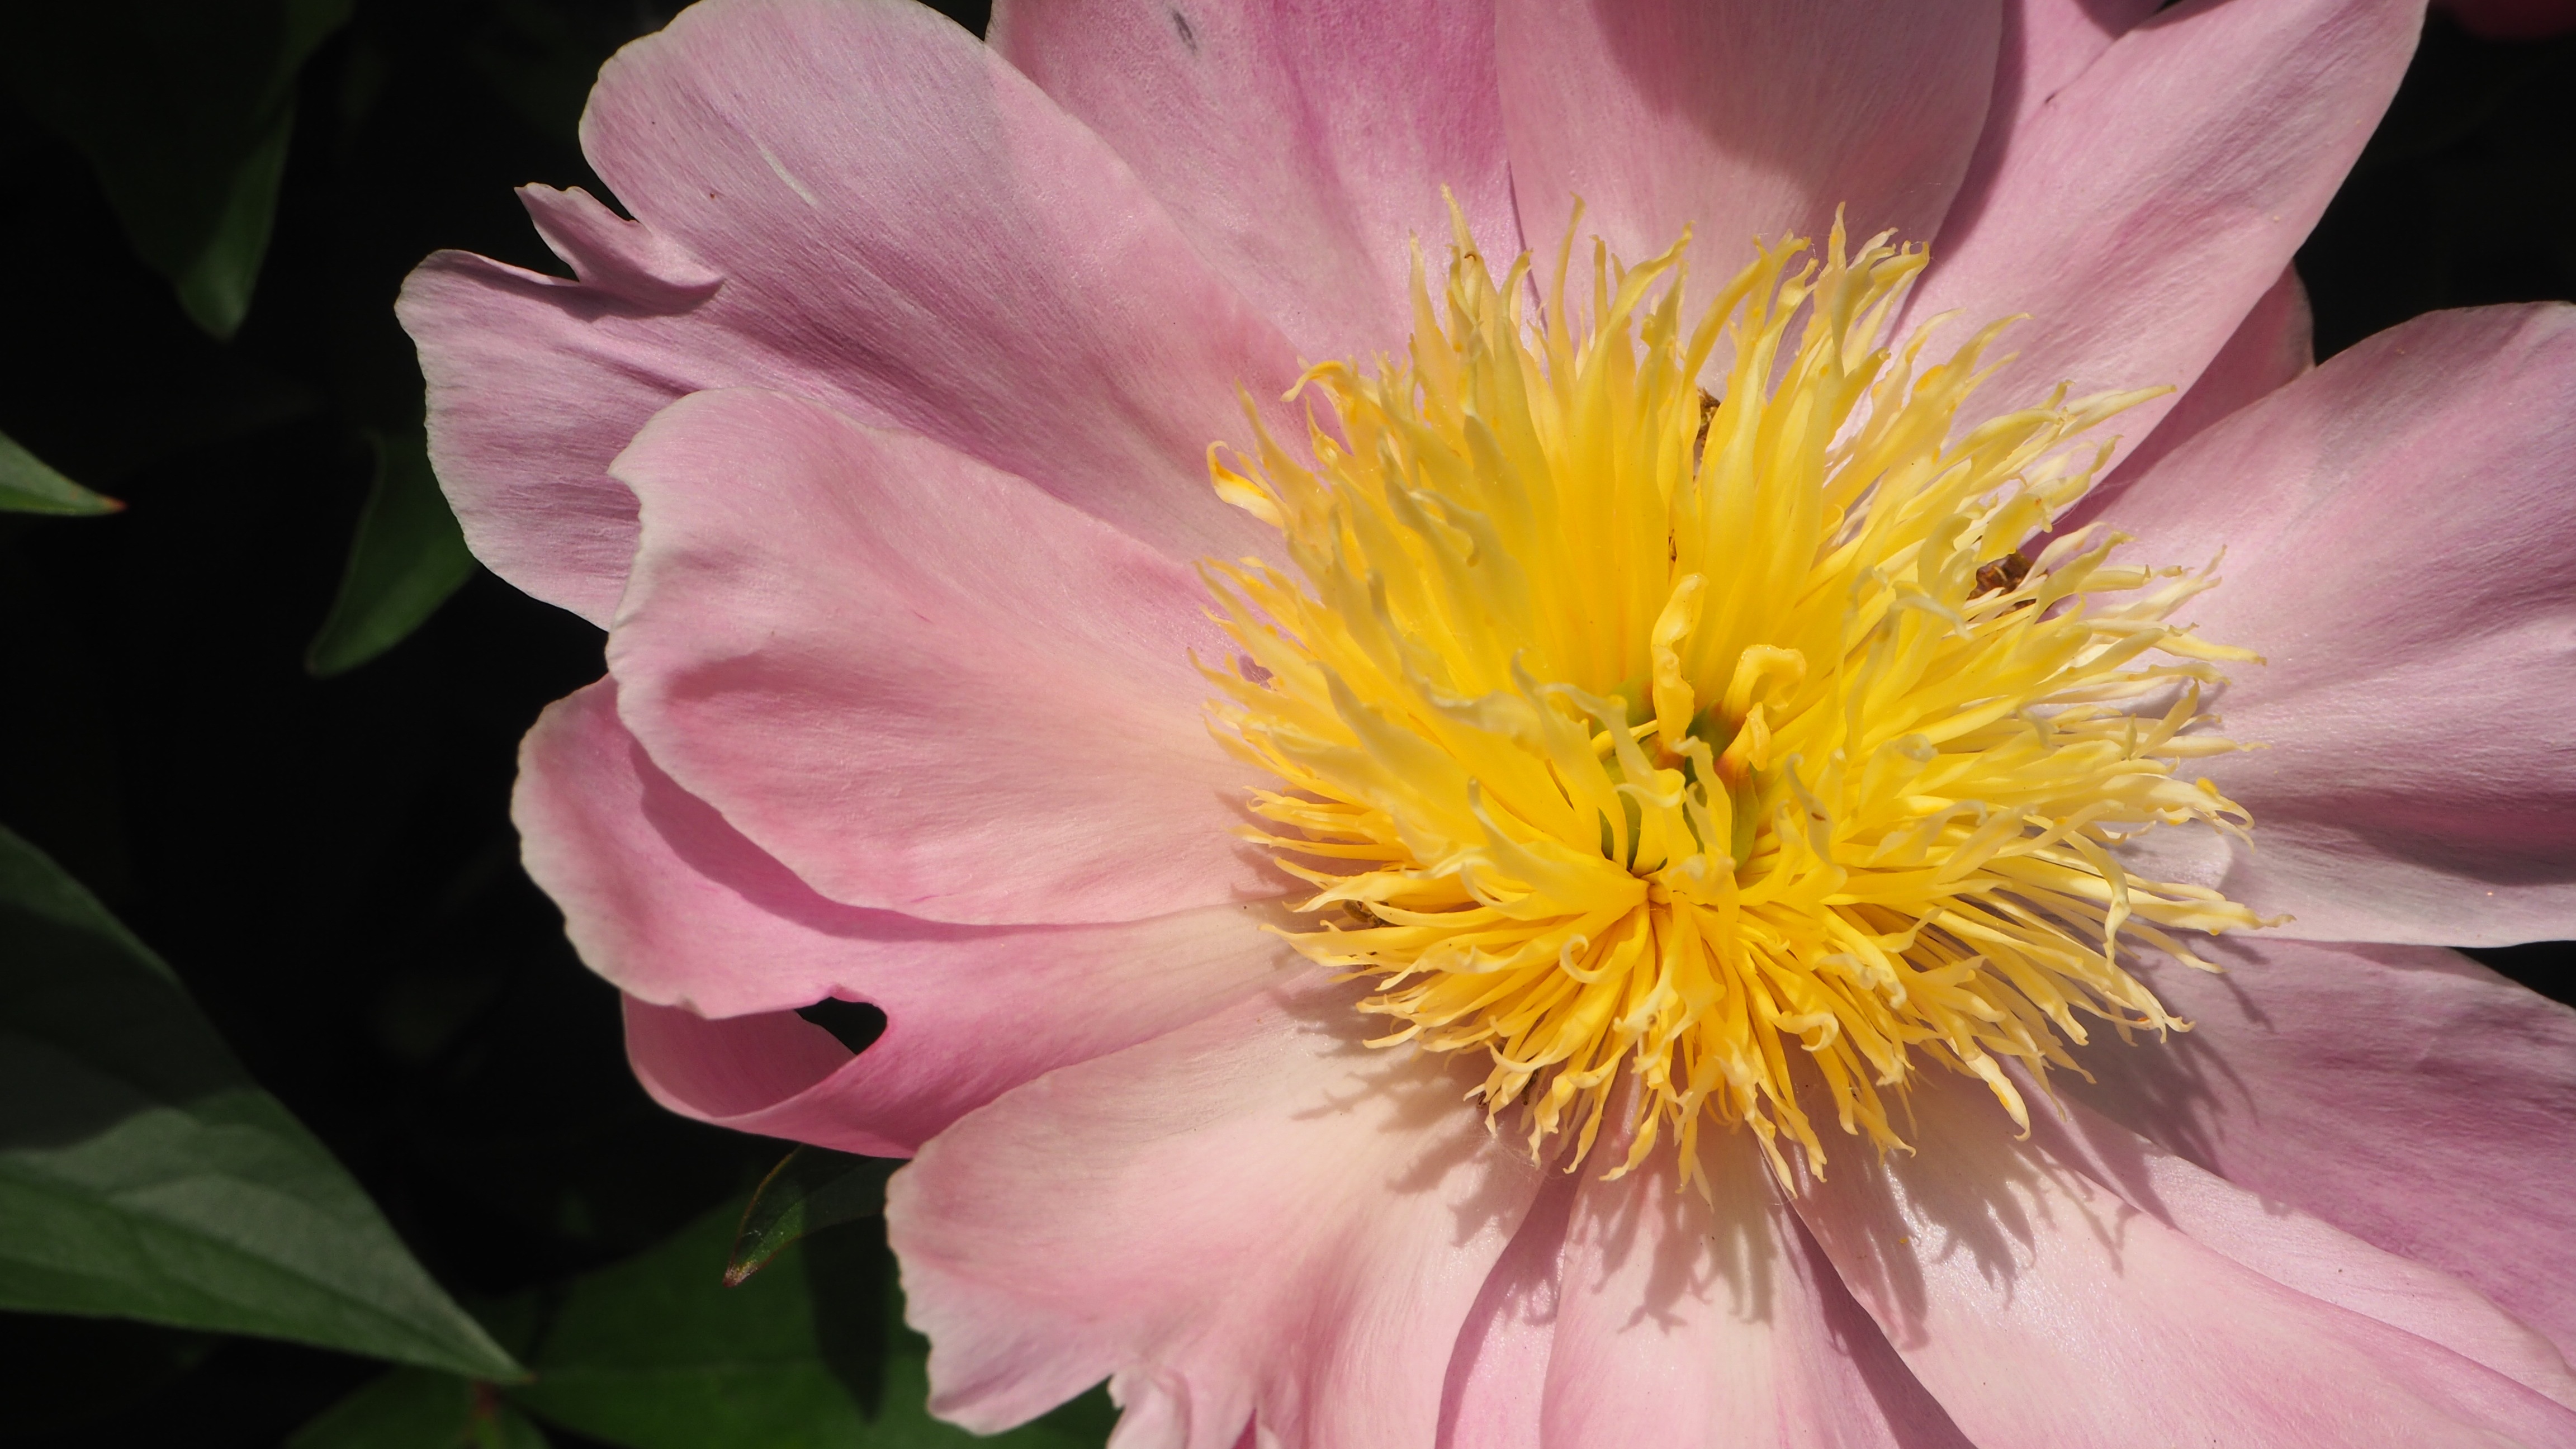
blossom, plant, flower, petal, bloom, color, macro, botany, yellow, pink, flora, close up, bright, peony, pink flower, macro photography, pink flowers, yellow center, flowering plant, land plant